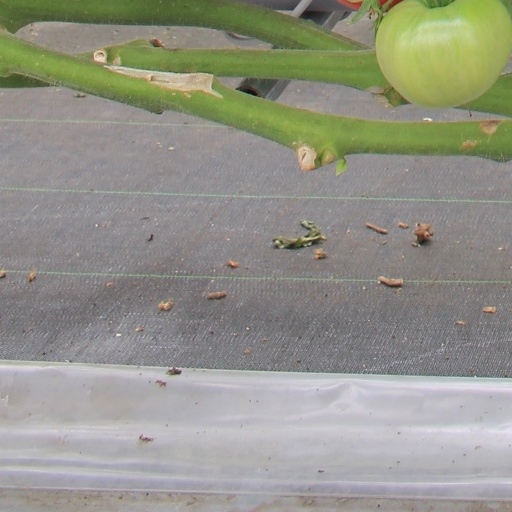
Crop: tomato